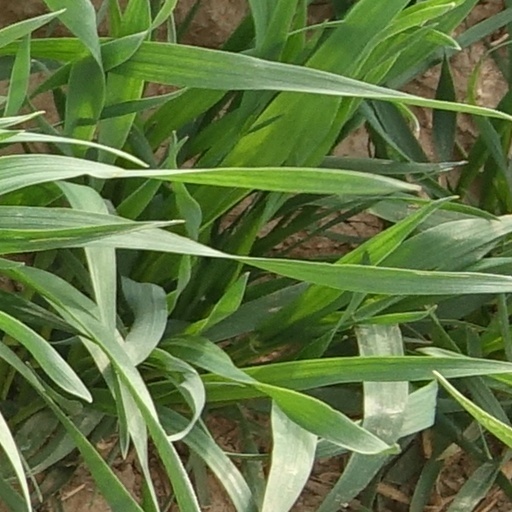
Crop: wheat